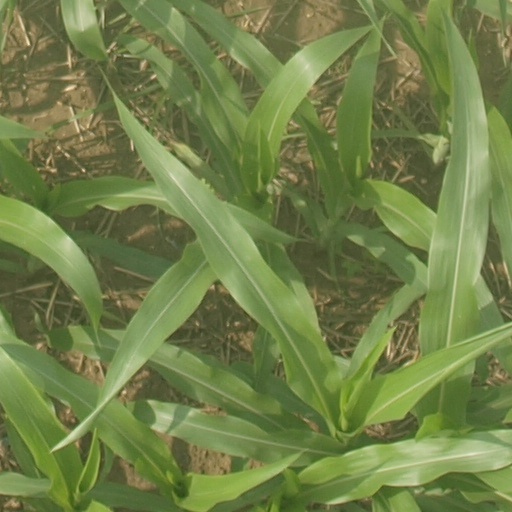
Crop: maize; corn